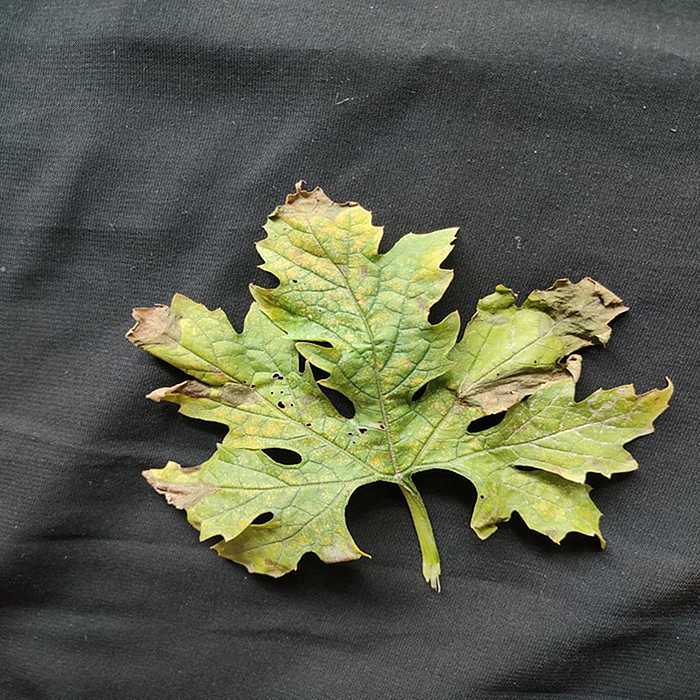
Plant: Bitter Gourd
Label: Mosaic virus